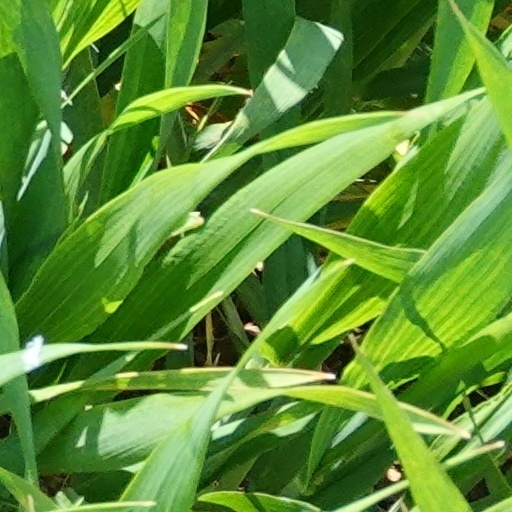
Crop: wheat